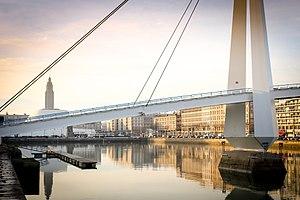
Le bassin du commerce et l'église Saint-Joseph
Le Havre est une commune française du Nord-Ouest de la France située dans le département de la Seine-Maritime en région Normandie, située sur la rive droite de l'estuaire de la Seine. Son port est le deuxième de France après celui de Marseille pour le trafic total et le premier port français pour les conteneurs.